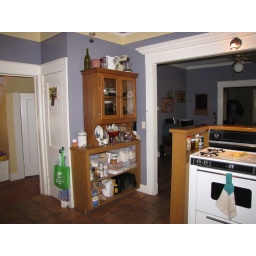
Standing at the sink (more or less) looking at the center hall wall. The water heater lives in the closet.